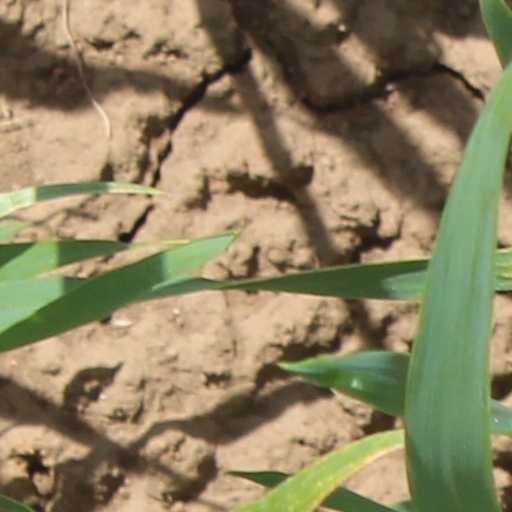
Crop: wheat